List of Romanian Navy destroyers of World War II

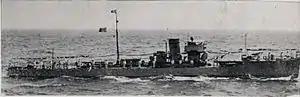
NMS "Sborul"

A vessel of the T-group of the 250t-class, "Sborul" was built by STT at the Port of Trieste. Under the designation "81 T", she was laid down on 6 February 1914, launched on 6 August that year and commissioned on 1 December. She had a waterline length of , a beam of , and a normal draught of . While her designed displacement was , she displaced about fully loaded. The crew consisted of 39 officers and enlisted men. Her Parsons turbines were rated at with a maximum output of , enabling her to reach a top speed of . She carried of coal and of fuel oil, which gave her a range of at . Under the provisions of the Treaty of Saint-Germain-en-Laye, she was given as reparations to Romania in 1920, along with six more boats of the same class. Notably, "Sborul" was the only Romanian torpedo boat of the Second World War to still have her torpedo tubes. Along with the destroyers "Mărăști" and "Mărășești", she was the only warship of the Romanian Navy to use 450 mm torpedoes, as opposed to most of the other vessels which used 533 mm torpedoes. Her armament consisted of two 66 mm naval guns, two 20 mm anti-aircraft guns and two 450 mm torpedo tubes.